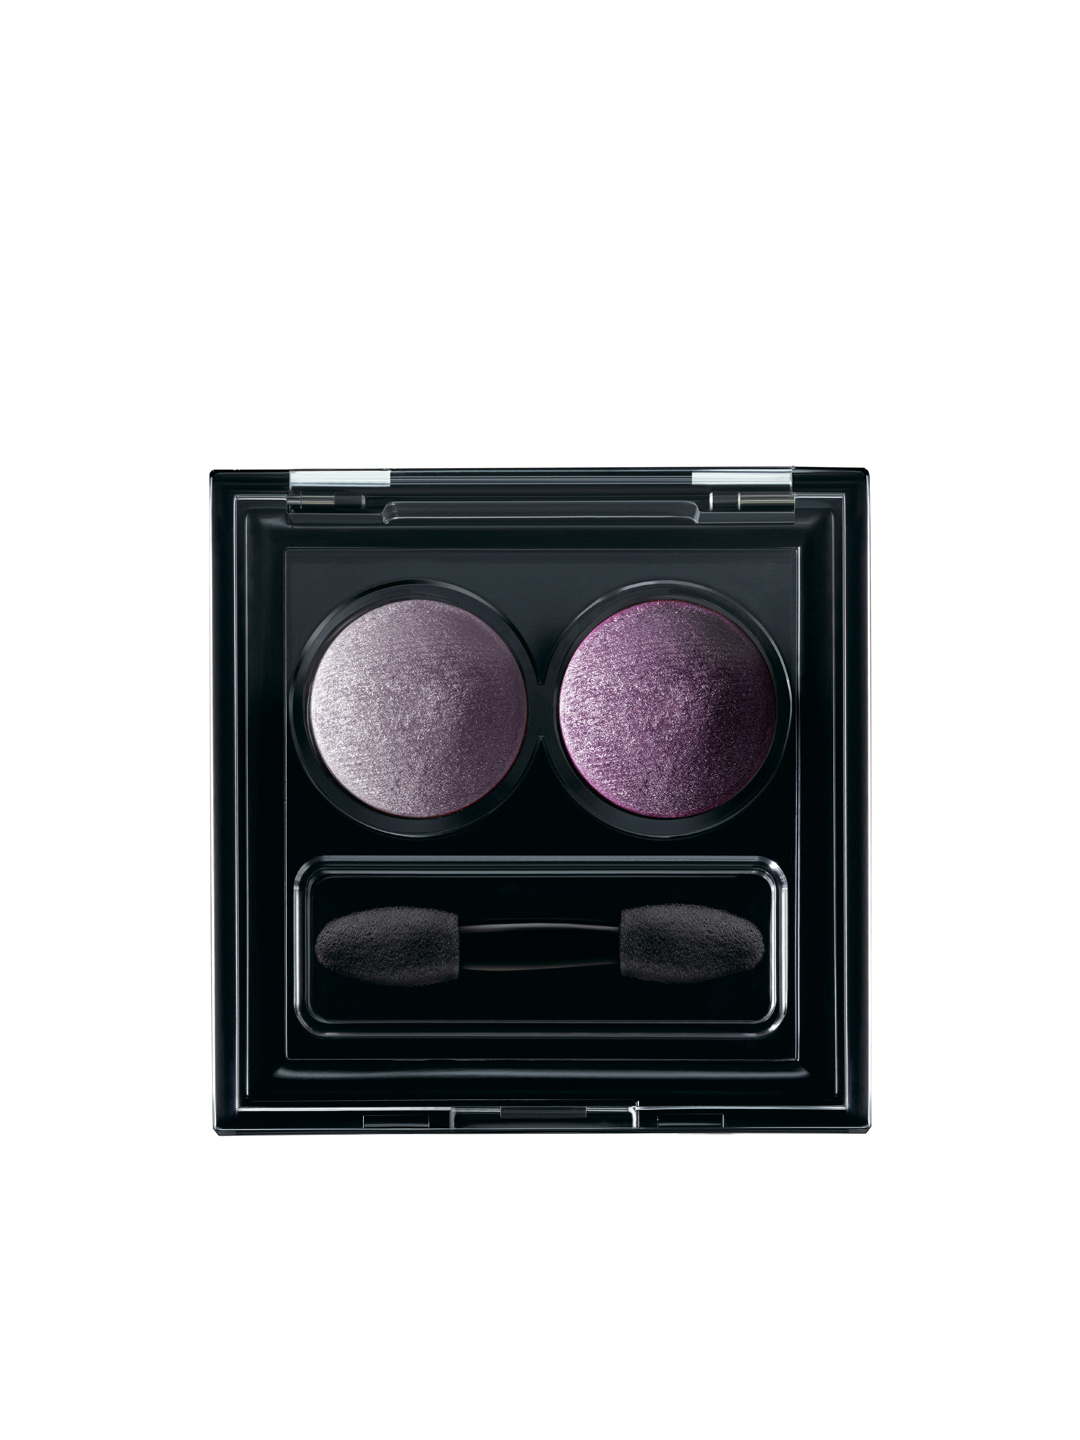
Lakme Absolute Eye Chromatic Night Desire Baked Eye Shadow
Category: Personal Care / Makeup / Eyeshadow
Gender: Women
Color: Purple
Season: Spring 2017
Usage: Casual